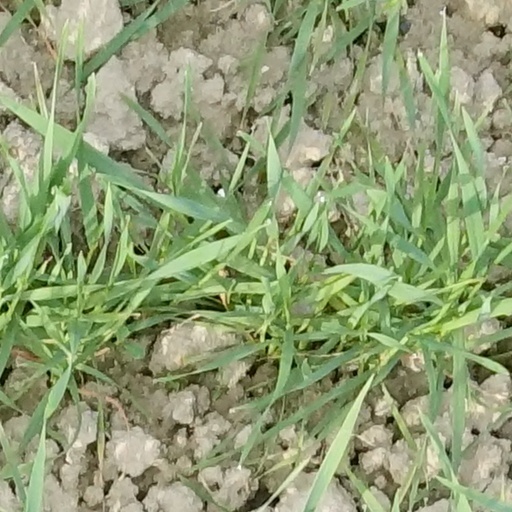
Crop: wheat